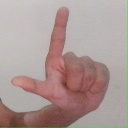
अक्षर: ल